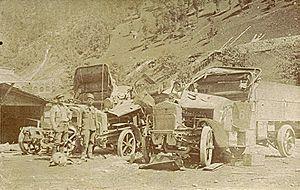
Les forces terrestres impériale et royale était la force terrestre de l'empire d'Autriche-Hongrie, de 1867 à la chute de l'empire en 1918.